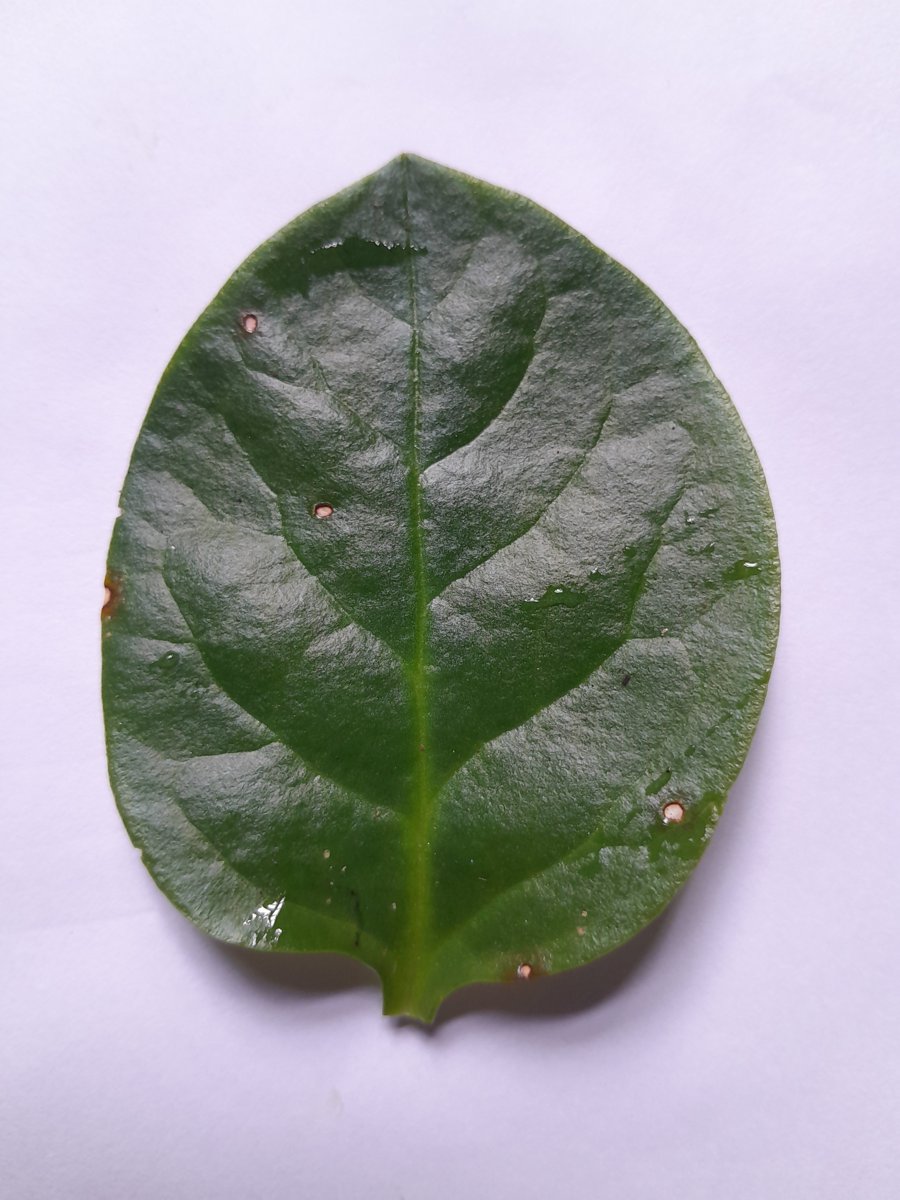
Label: Bacterial-Spot